Poincaré conjecture

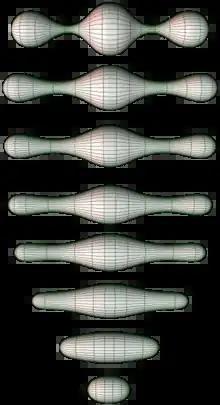
Several stages of the Ricci flow on a two-dimensional manifold

Hamilton's program was started in his 1982 paper in which he introduced the Ricci flow on a manifold and showed how to use it to prove some special cases of the Poincaré conjecture. In the following years, he extended this work but was unable to prove the conjecture. The actual solution was not found until Grigori Perelman published his papers.